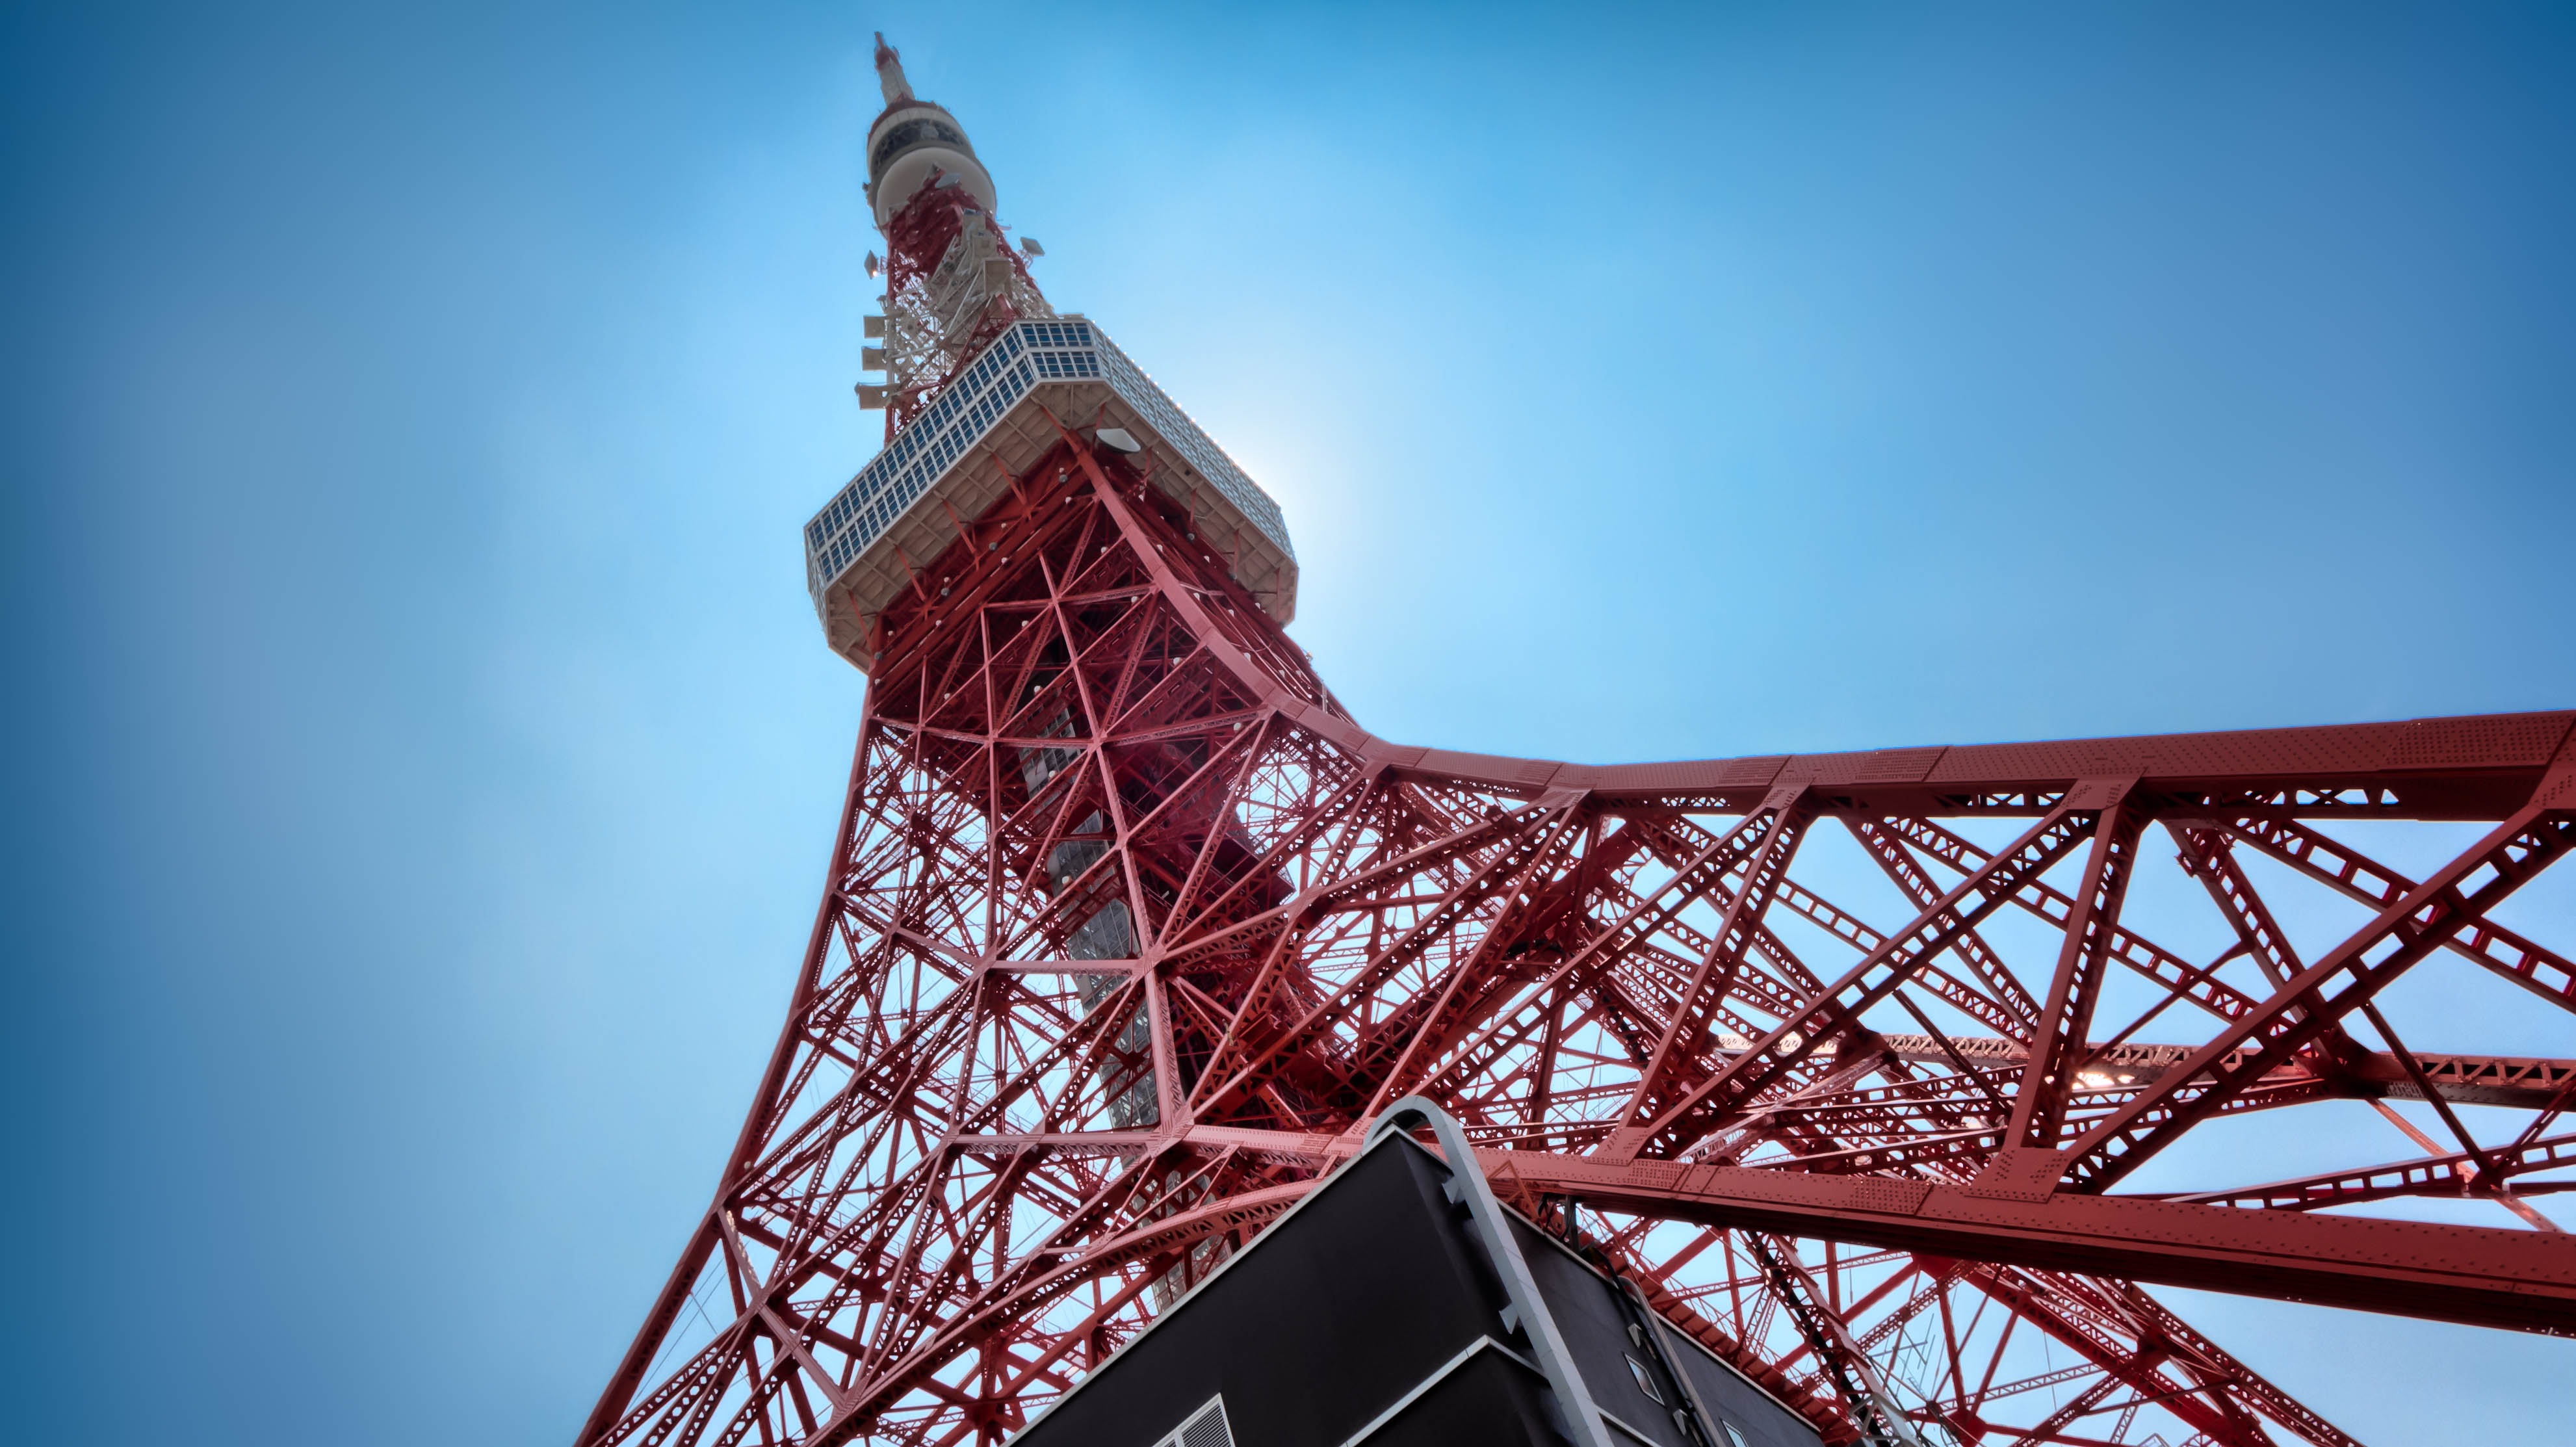
architecture, sky, perspective, skyscraper, high, red, tower, color, landmark, blue, temple, low angle shot, tokyo tower